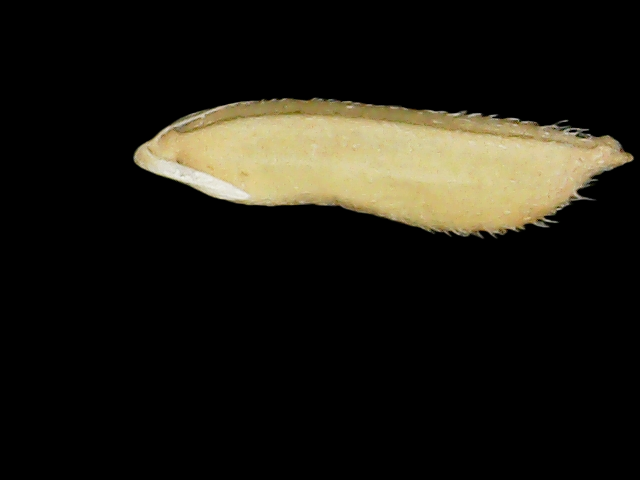
Rice variety: Binadhan14